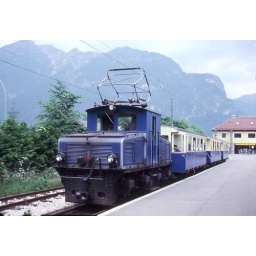
Bayerische-Zugspitzbahn rack loco No.2 in 1985. I think this cute little locomotive is now preserved in the Rathaus Platz in Garmisch.